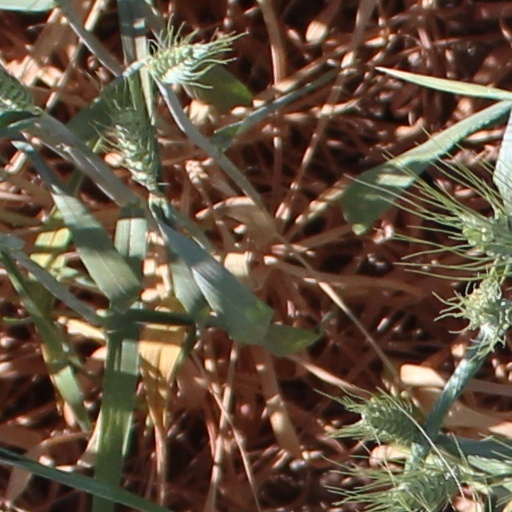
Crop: wheat